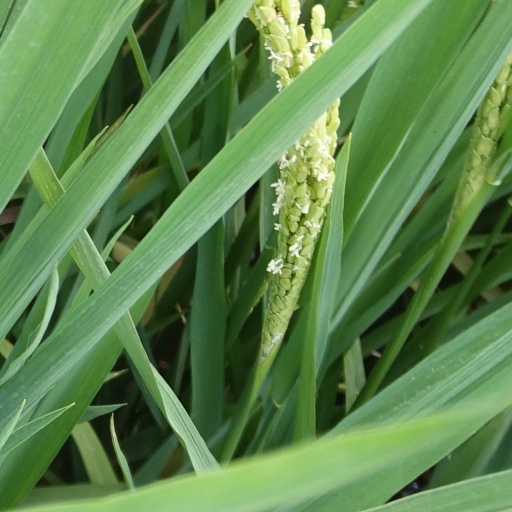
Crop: rice